Charles Webster Hawthorne

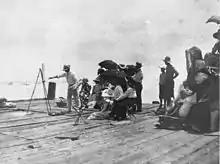
Webster (left) teaches an outdoor class, 1910

Charles Webster Hawthorne (January 8, 1872 – November 29, 1930) was an American portrait and genre painter and a noted teacher who founded the Cape Cod School of Art in 1899.